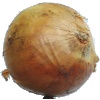
Label: Onion White 1